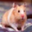
Label: hamster